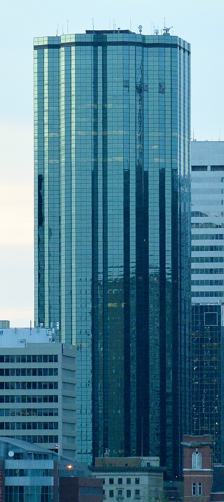
Building: Manulife Place
Country: Canada
Year built: 1983
For the highrise residential tower in Toronto , see Manulife Centre . Office, Retail in Edmonton, Alberta Manulife Place Manulife Place in May 2016 Location within Edmonton General information Status Completed Type Office, Retail Address 10180 101 Street NW Edmonton , Alberta T5J 3S4 Coordinates 53°32′33″N 113°29′41″W / 53.54250°N 113.49472°W / 53.54250; -113.49472 Construction started 1981 Completed 1983 Cost CA$ 100 million ($270 million in 2023 dollars ) Height Roof 146.36 m (480.2 ft) Technical details Floor count 36 Design and construction Architect(s) Clifford Lawrie Bolton Ritchie Architects , Lawrie, Bolton, Ritchie Architects Structural engineer Read Jones Christoffersen Ltd. Main contractor PCL Constructors, Inc. Other information Public transit access 102 Street stop Manulife Place is a highrise office building and shopping mall in Edmonton , Alberta , Canada. It was completed in 1983 and designed by Clifford Lawrie Bolton Ritchie Architects . It is located at the corner of 102 Avenue and 101 Street in downtown Edmonton . Naming rights of the complex are held by insurer Manulife . The building has a two level shopping concourse. Manulife Place is connected by the Edmonton Pedway to Edmonton City Centre and Commerce Place . At 146 meters (479 ft) tall, with 36 floors, it was the tallest building in Edmonton from 1983 until 2011. In 2011, it was overtaken by Epcor Tower at 149.4 meters (490 ft). History of the site The location of Manulife Place was formerly the home of the King Edward Hotel which stood on the site from 1904 to 1980, before being destroyed by fire. Manulife Place was constructed by the local general contractor PCL Construction, with another local contractor, C. W. Carry manufacturing and erecting the structural steel. Luxury department chain Holt Renfrew had a 30,000 square foot store at Manulife Place from 1982 until January 11, 2020, as the Louis Vuitton concession inside the store had departed for West Edmonton Mall , and as the Holt Renfrew chain decided to focus on larger stores with 130,000 square feet or more. See also List of tallest buildings in Edmonton List of Edmonton malls References